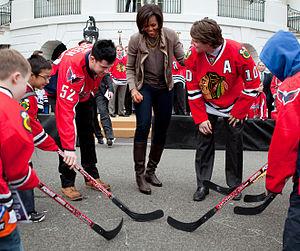
Let's Move! est une campagne lancée par Michelle Obama dans le but de lutter contre l'obésité des enfants aux États-Unis.